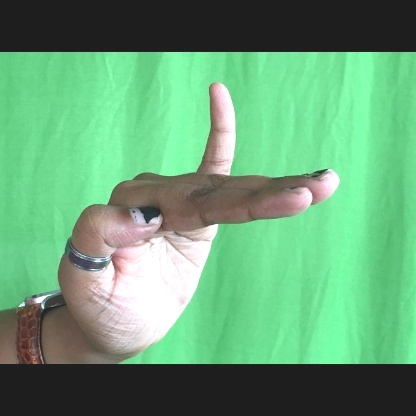
Mudra: Hamsapaksha